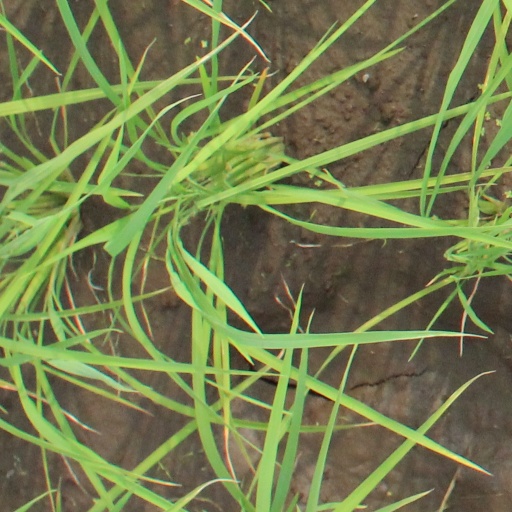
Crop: rice